The Fakir of the Grand Hotel

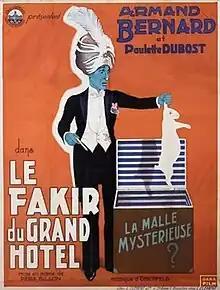

The Fakir of the Grand Hotel (French: Le fakir du Grand Hôtel) is a 1934 French comedy film directed by Pierre Billon and starring Armand Bernard, Paulette Dubost and Annie Ducaux. The film's sets were designed by the art director Robert-Jules Garnier.